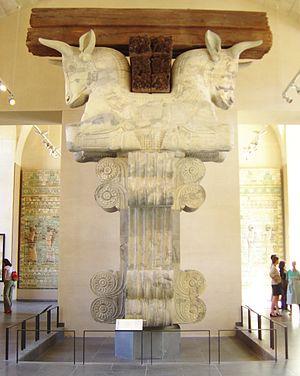
Chapiteau d'une colonne de la salle d'audiences (Apadana) du palais de Darius à Suse.
Un protomé est une représentation en avant-corps d'un animal réel ou fictif.
Marcel-Auguste Dieulafoy, né à Toulouse le 3 août 1844 et mort à Paris le 25 février 1920, est un archéologue français.